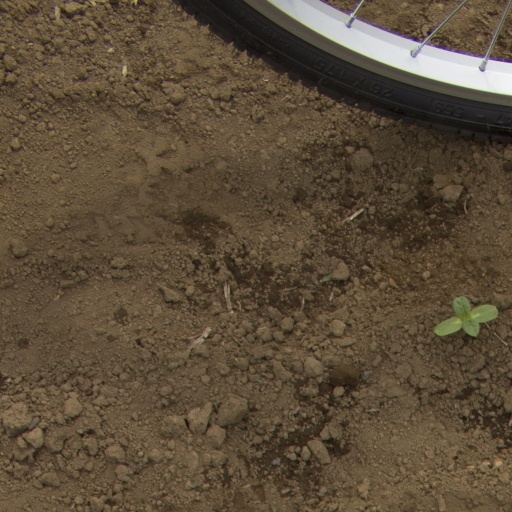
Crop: Jerusalem artichoke